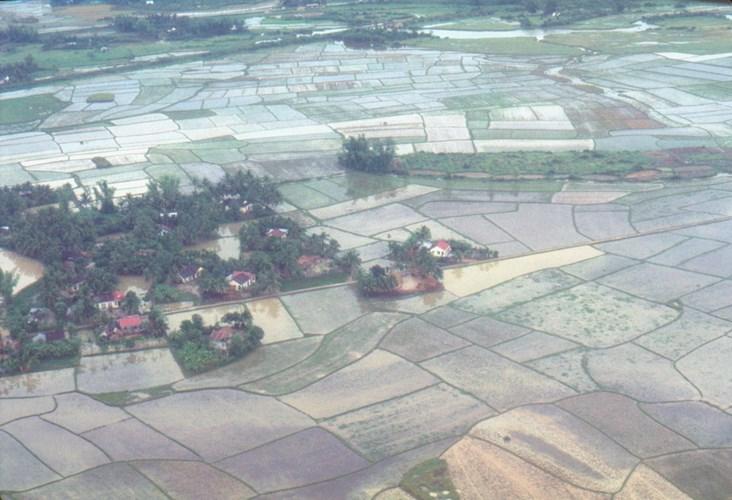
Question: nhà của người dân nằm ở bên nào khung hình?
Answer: nằm ở bên trái